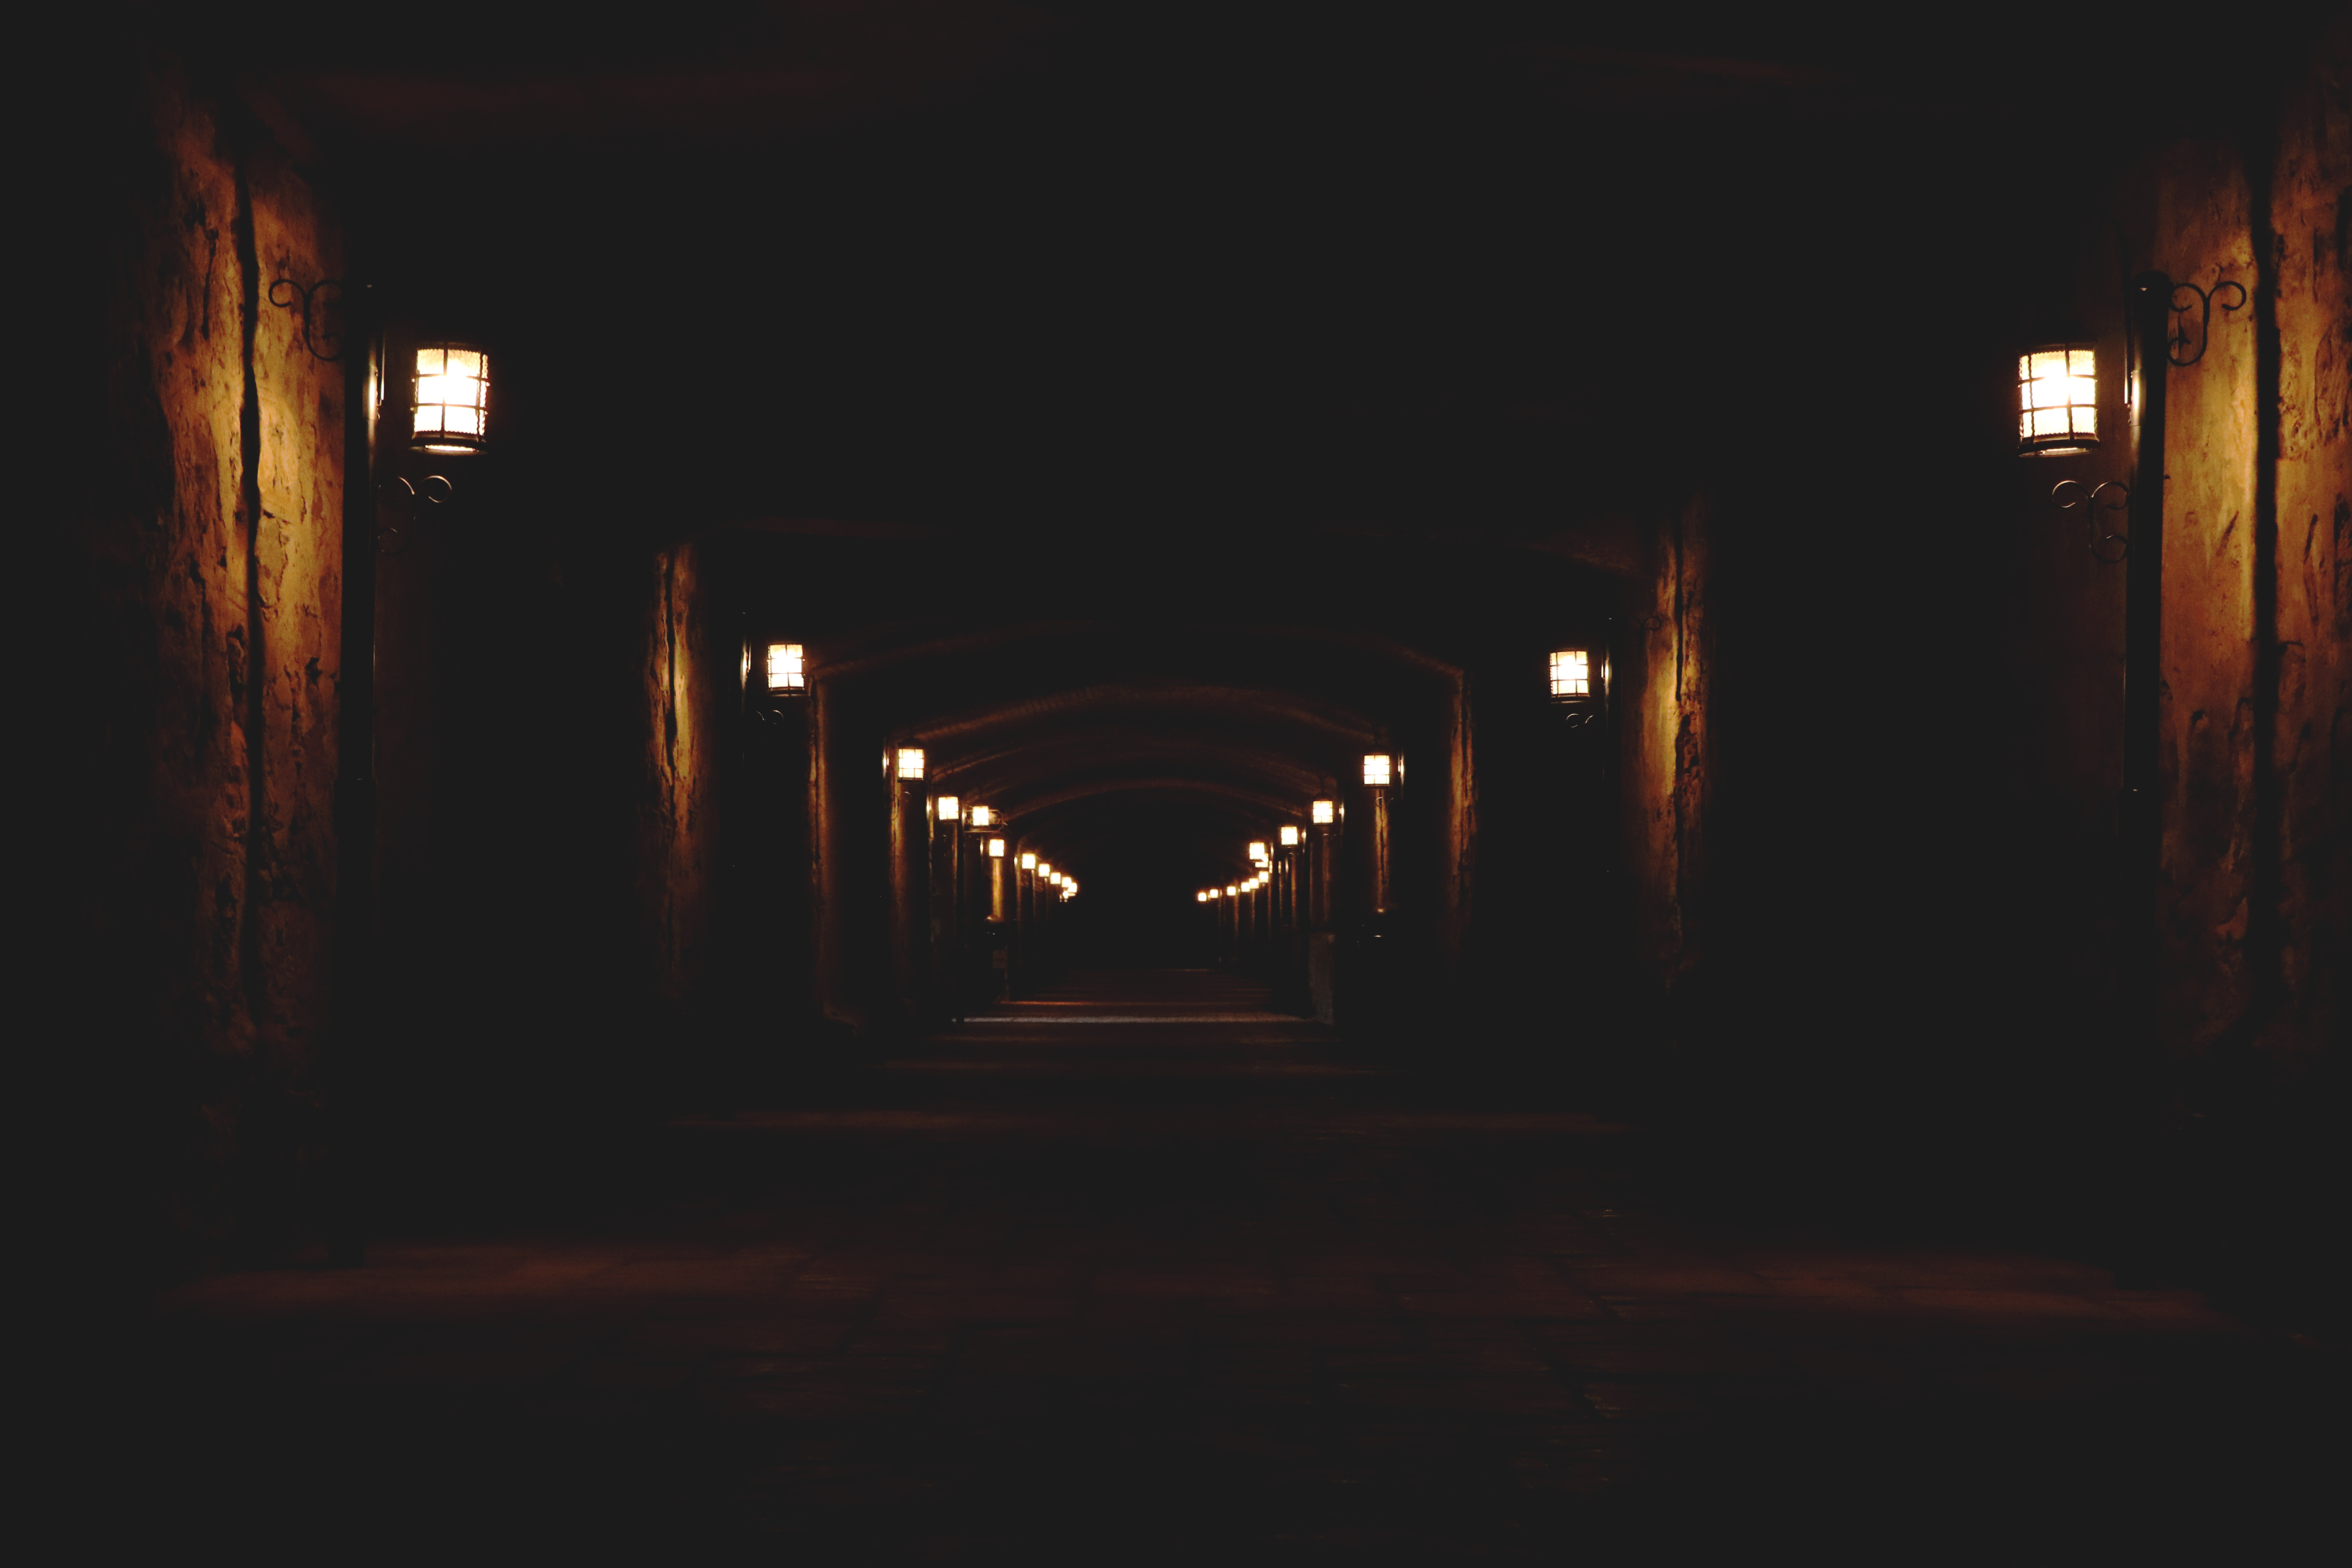
light, night, sunlight, tunnel, dark, evening, darkness, street light, lighting